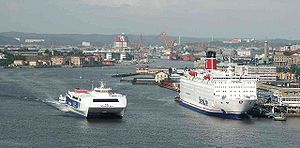
Göteborg / Industri og handel
Færge til Frederikshavn og til Kiel.
Göteborg ligger på begge sider af Göta älvs sydlige udløb i Kattegat ved den svenske vestkyst og er med 549.839 indbyggere Sveriges næststørste og Skandinaviens fjerdestørste by.